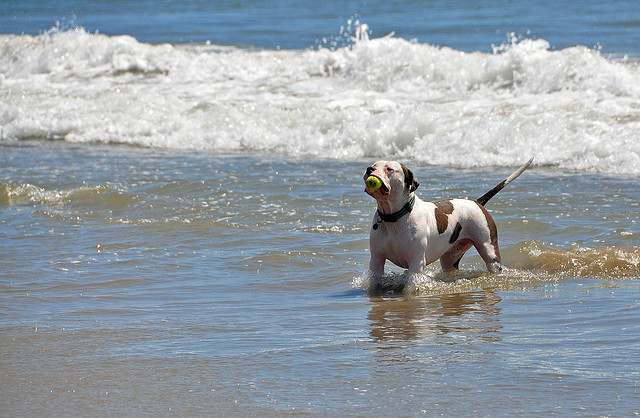
con chó đang chạy trên bãi biển miệng ngậm bóng